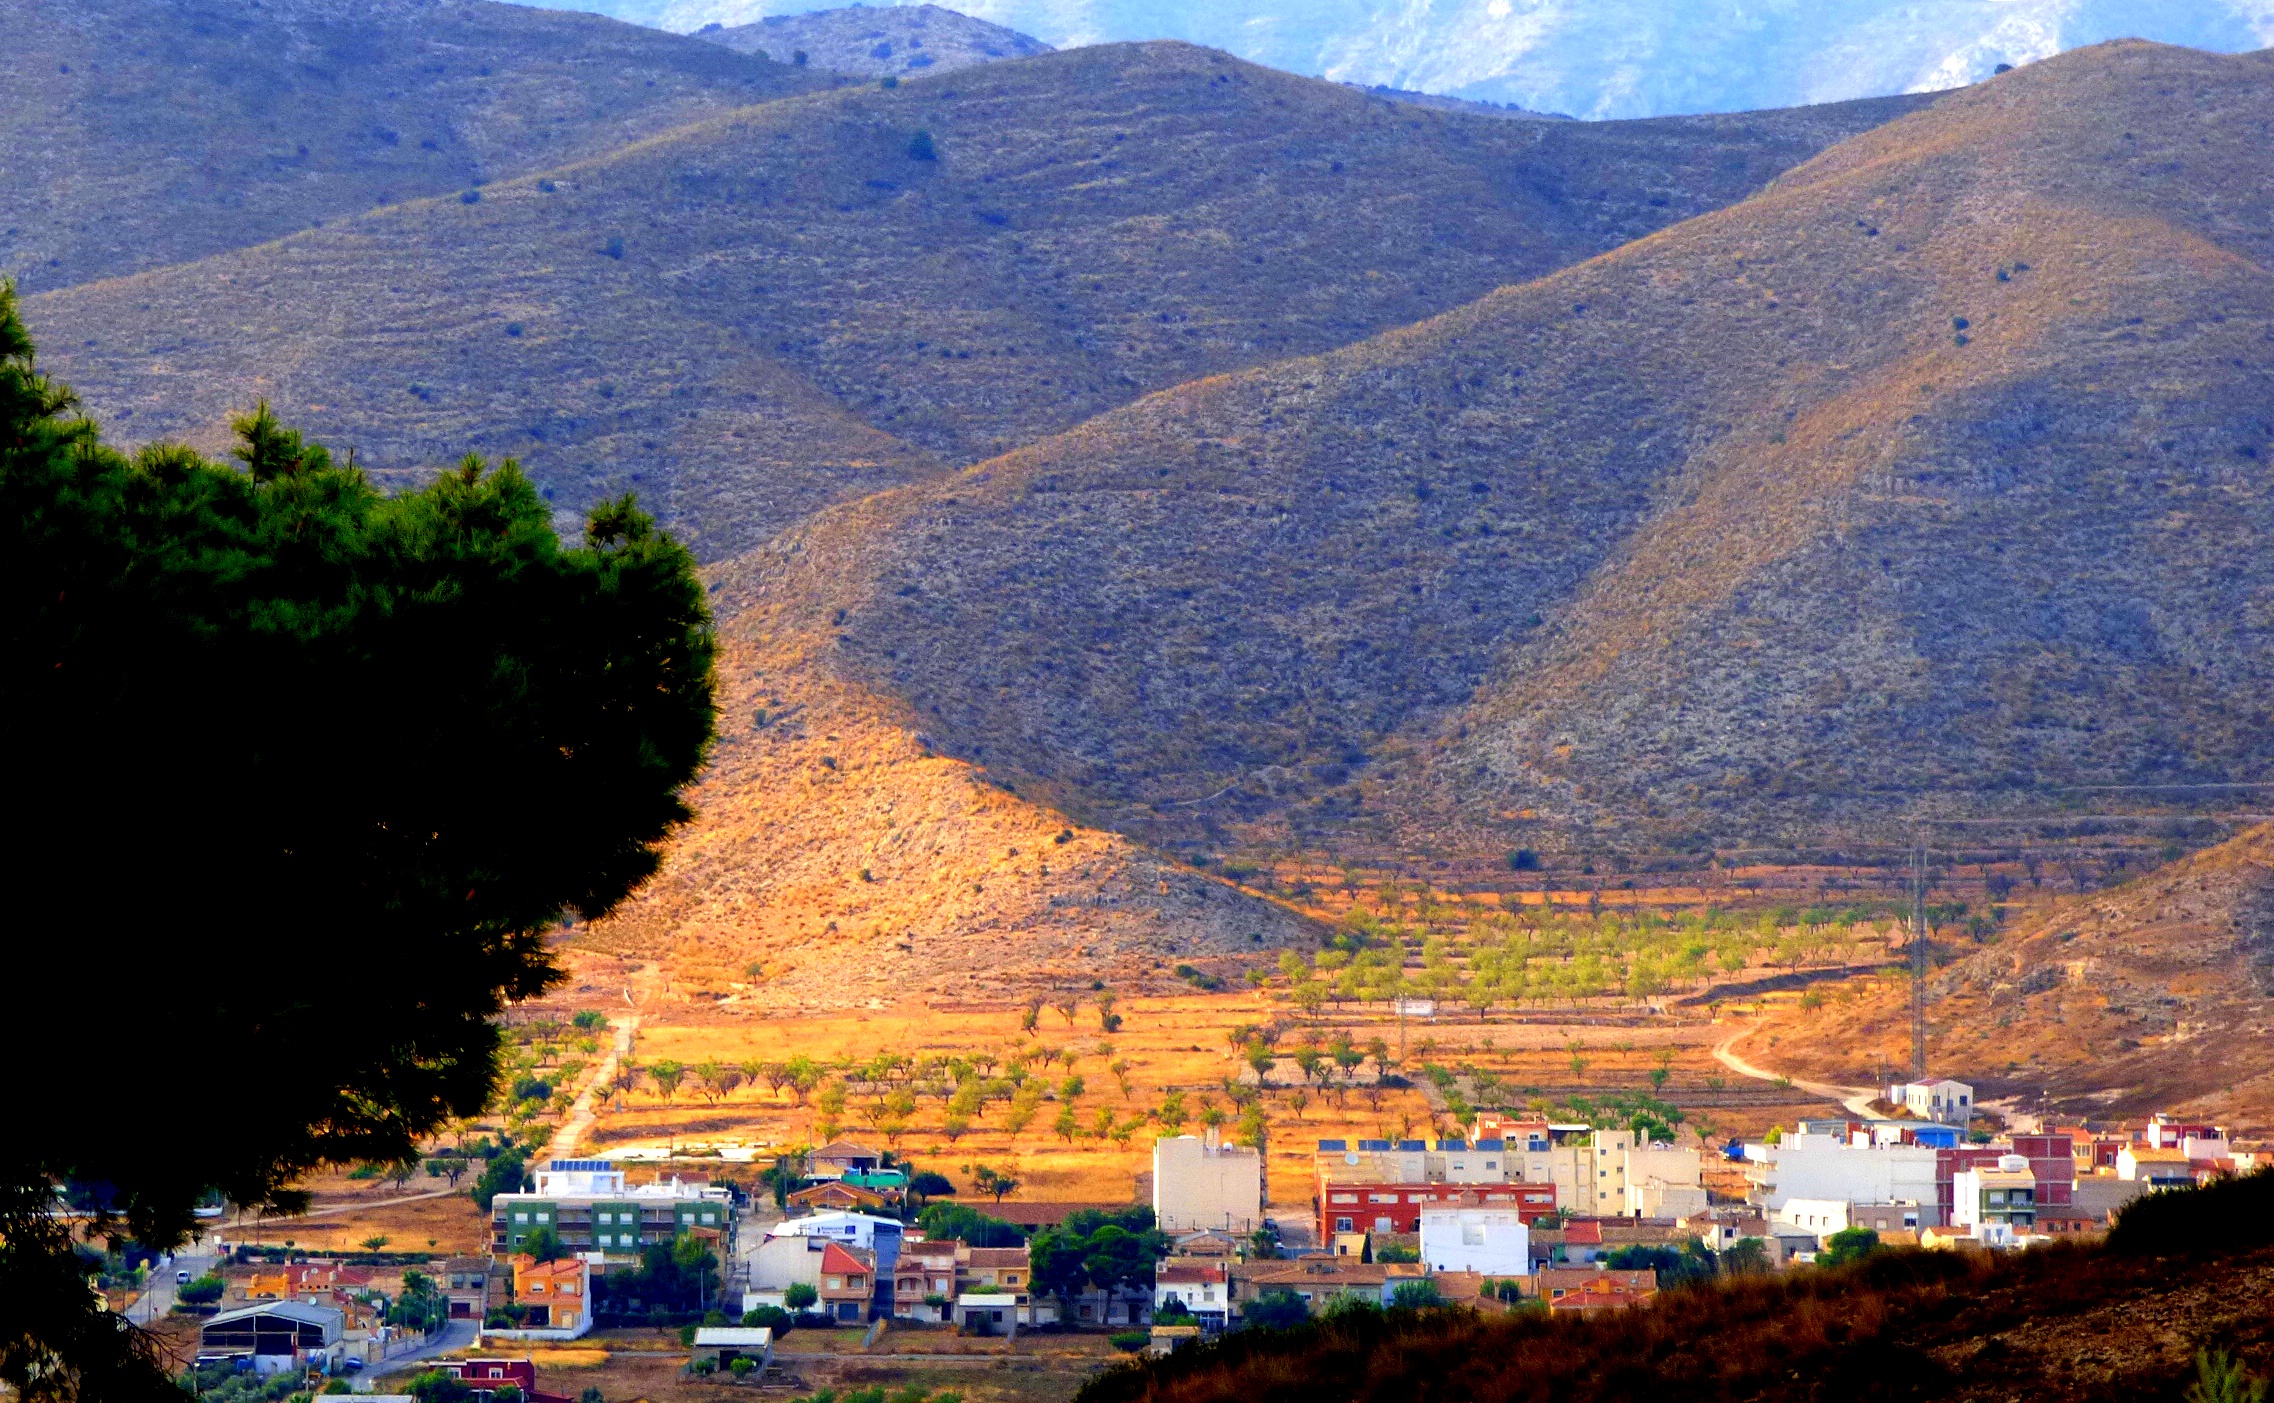
landscape, mountain, light, field, hill, town, river, valley, mountain range, village, contrast, door, colour, rule, thirds, spain, de, plateau, composition, valencia, frailes, panasonic, depth, los, doorways, hondon, landform, aerial photography, geographical feature, mountainous landforms